Legal evolution

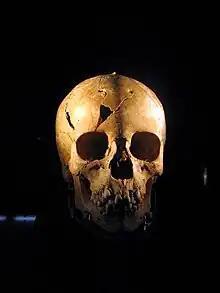
Maine suggested the difference between a Skull and vertebrae was equivalent to that of the modern executor and his prototype, the salesman of the Salic law.

In addition, he suggested there was an evolution in law-making practices. Initially, societies use legal fictions to disguise law making. They then move to broad discretion in the form of equity, and finally reaching the modern period, explicit law-making in the form of legislation. Maine also adopted a 'progressive development' theory which held contemporary 'noble' or 'progressive' nations were approaching the apotheosis of legal science achieved by Roman law. To show this, he adopted a comparative-historical approach focusing primarily on Indo-European comparisons, coupled with a geological scientific metaphor: 'If by any means we can determine the early forms of jural conceptions, they will be invaluable to us. These rudimentary ideas are to the jurist what the primary crusts of the earth are to the geologist. They contain, potentially, all the forms in which law has subsequently exhibited itself...The inquiries of the jurist are in truth prosecuted much as inquiry in physics and physiology was prosecuted before observation had taken the place of assumption.' Ancient law was immensely popular in the Victorian period. Its attribution of continuous, impersonal natural laws to legal development was well matched to the great social and technological changes Britain was undergoing. Additionally, though likely completed before "Origin of Species" was published"," Maine's work fitted with the vogue of Darwinian thinking. Nonetheless, despite its influence, Ancient law was criticised soon after being published for the inaccuracy of its historical material and anthropological commentary.